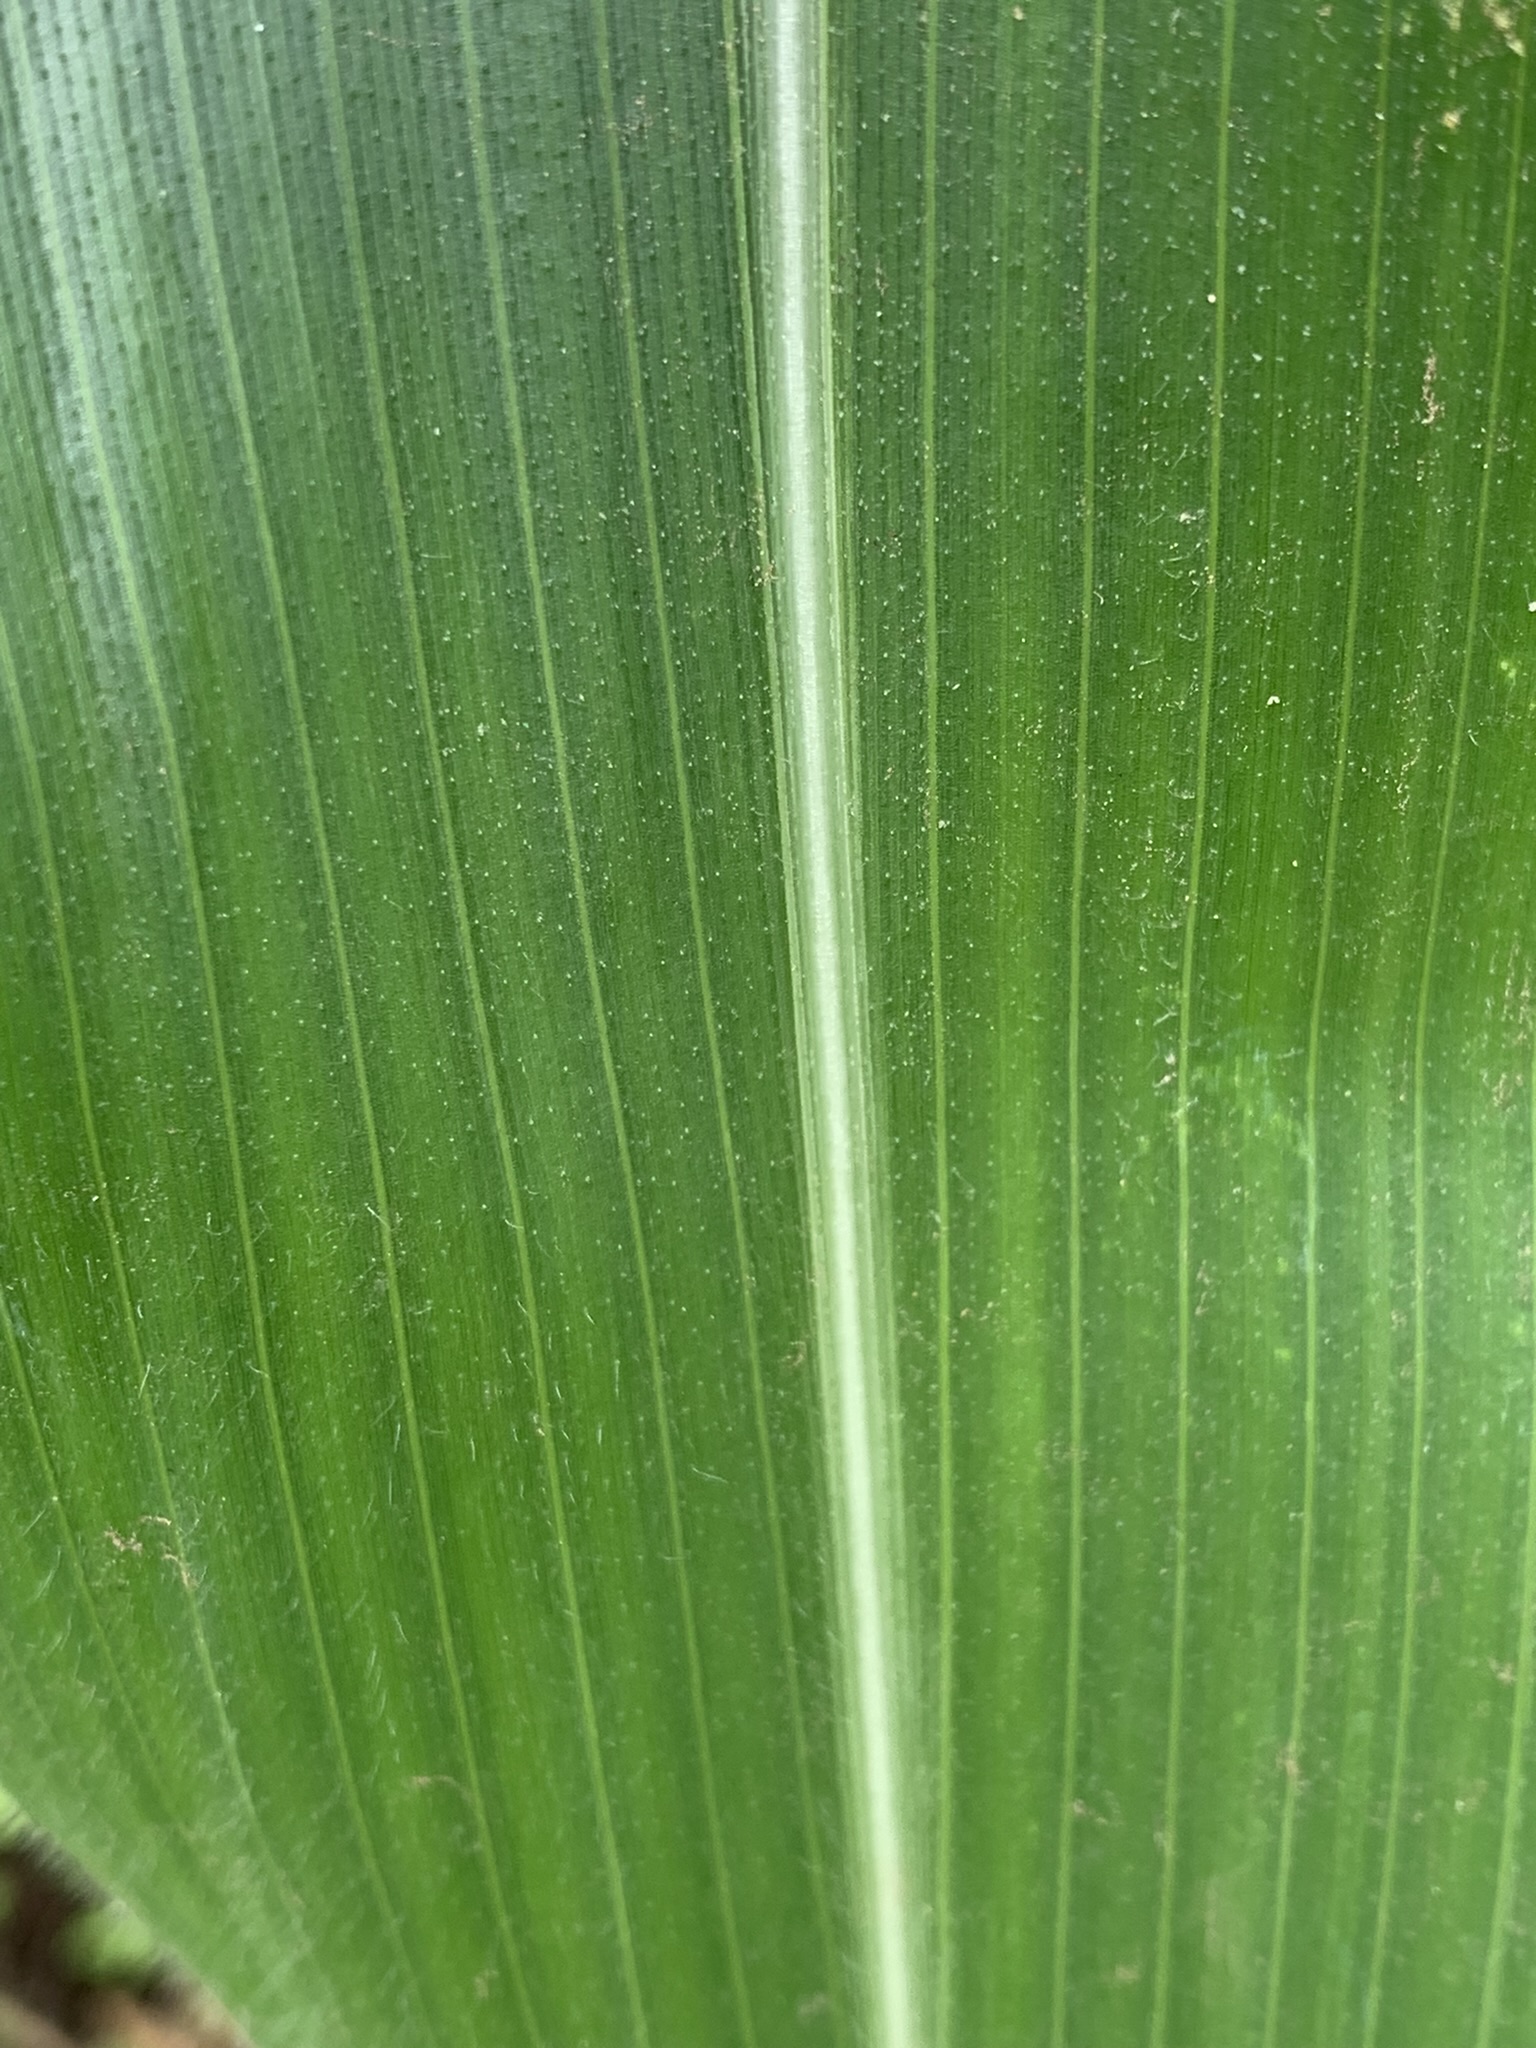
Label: Healthy